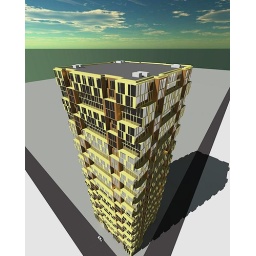
my idea for a new office building in downtown San Antonio, drawn in Sketchup, rendered in Kerkyhtea